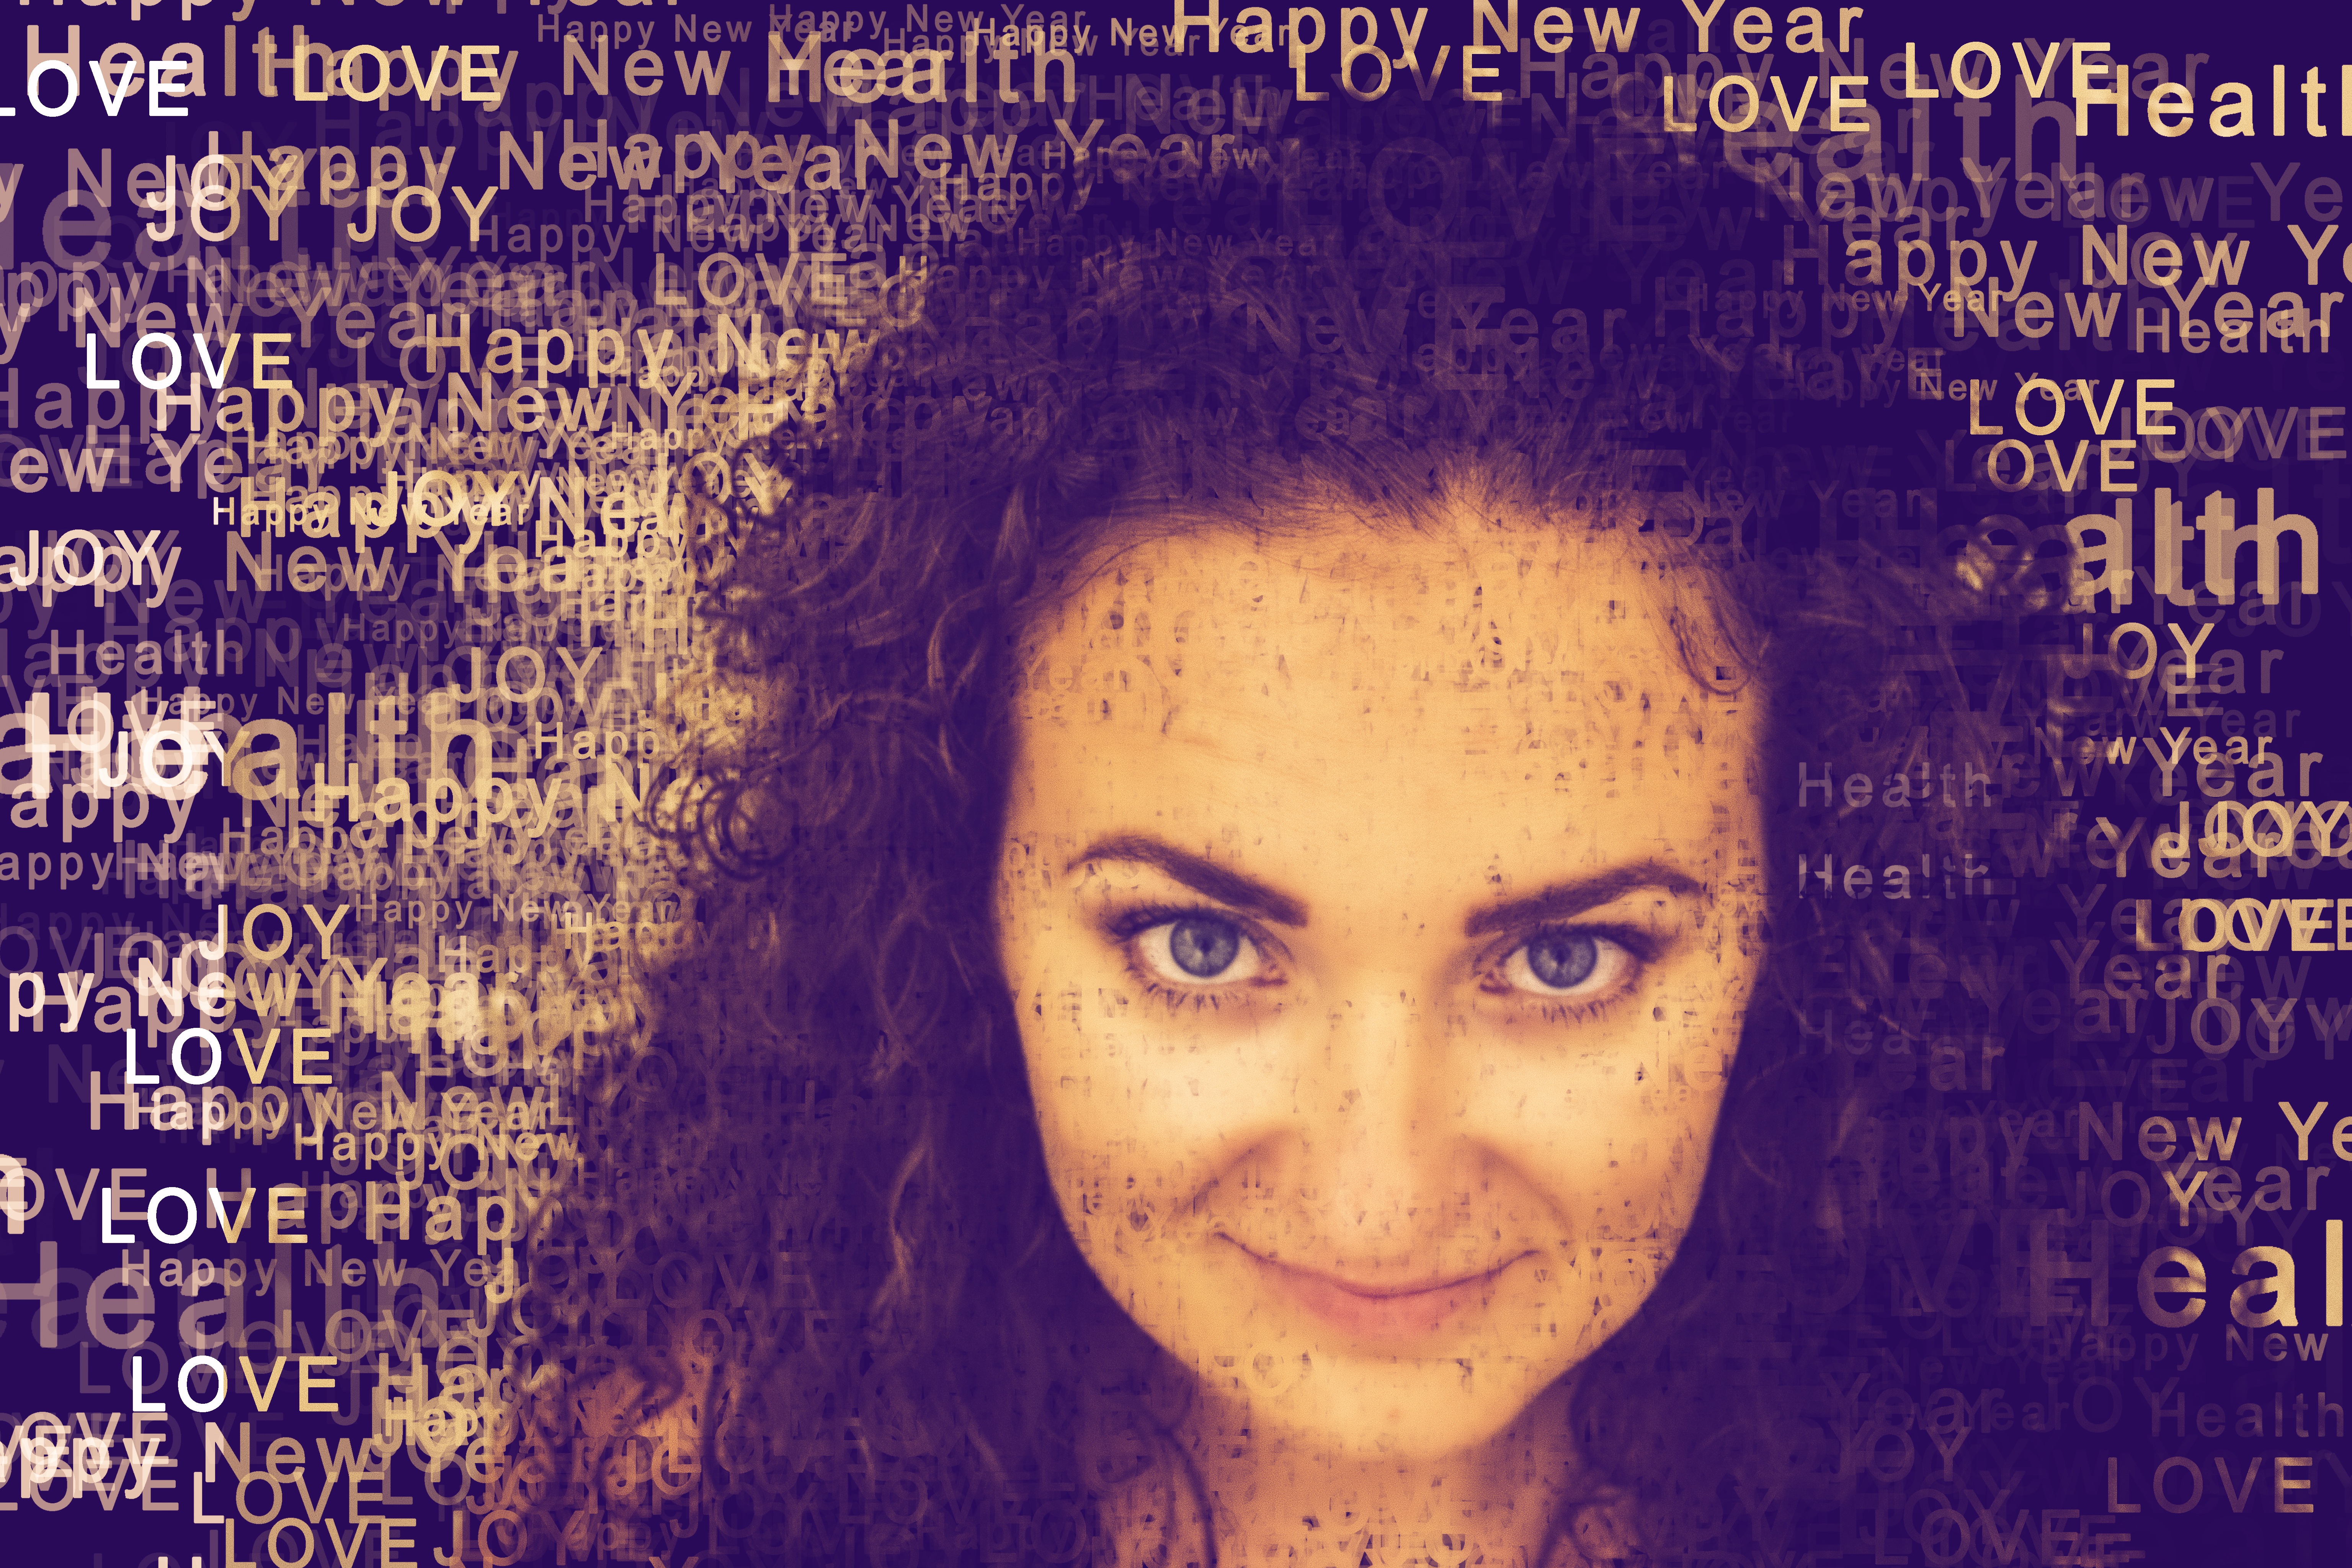
writing, girl, woman, hair, female, celebration, love, portrait, young, holiday, health, smile, celebrate, lovely, text, message, joy, poster, image, wishes, emotions, attractive, emotion, adult, beautiful girl, happy new year, album cover, portrait effect